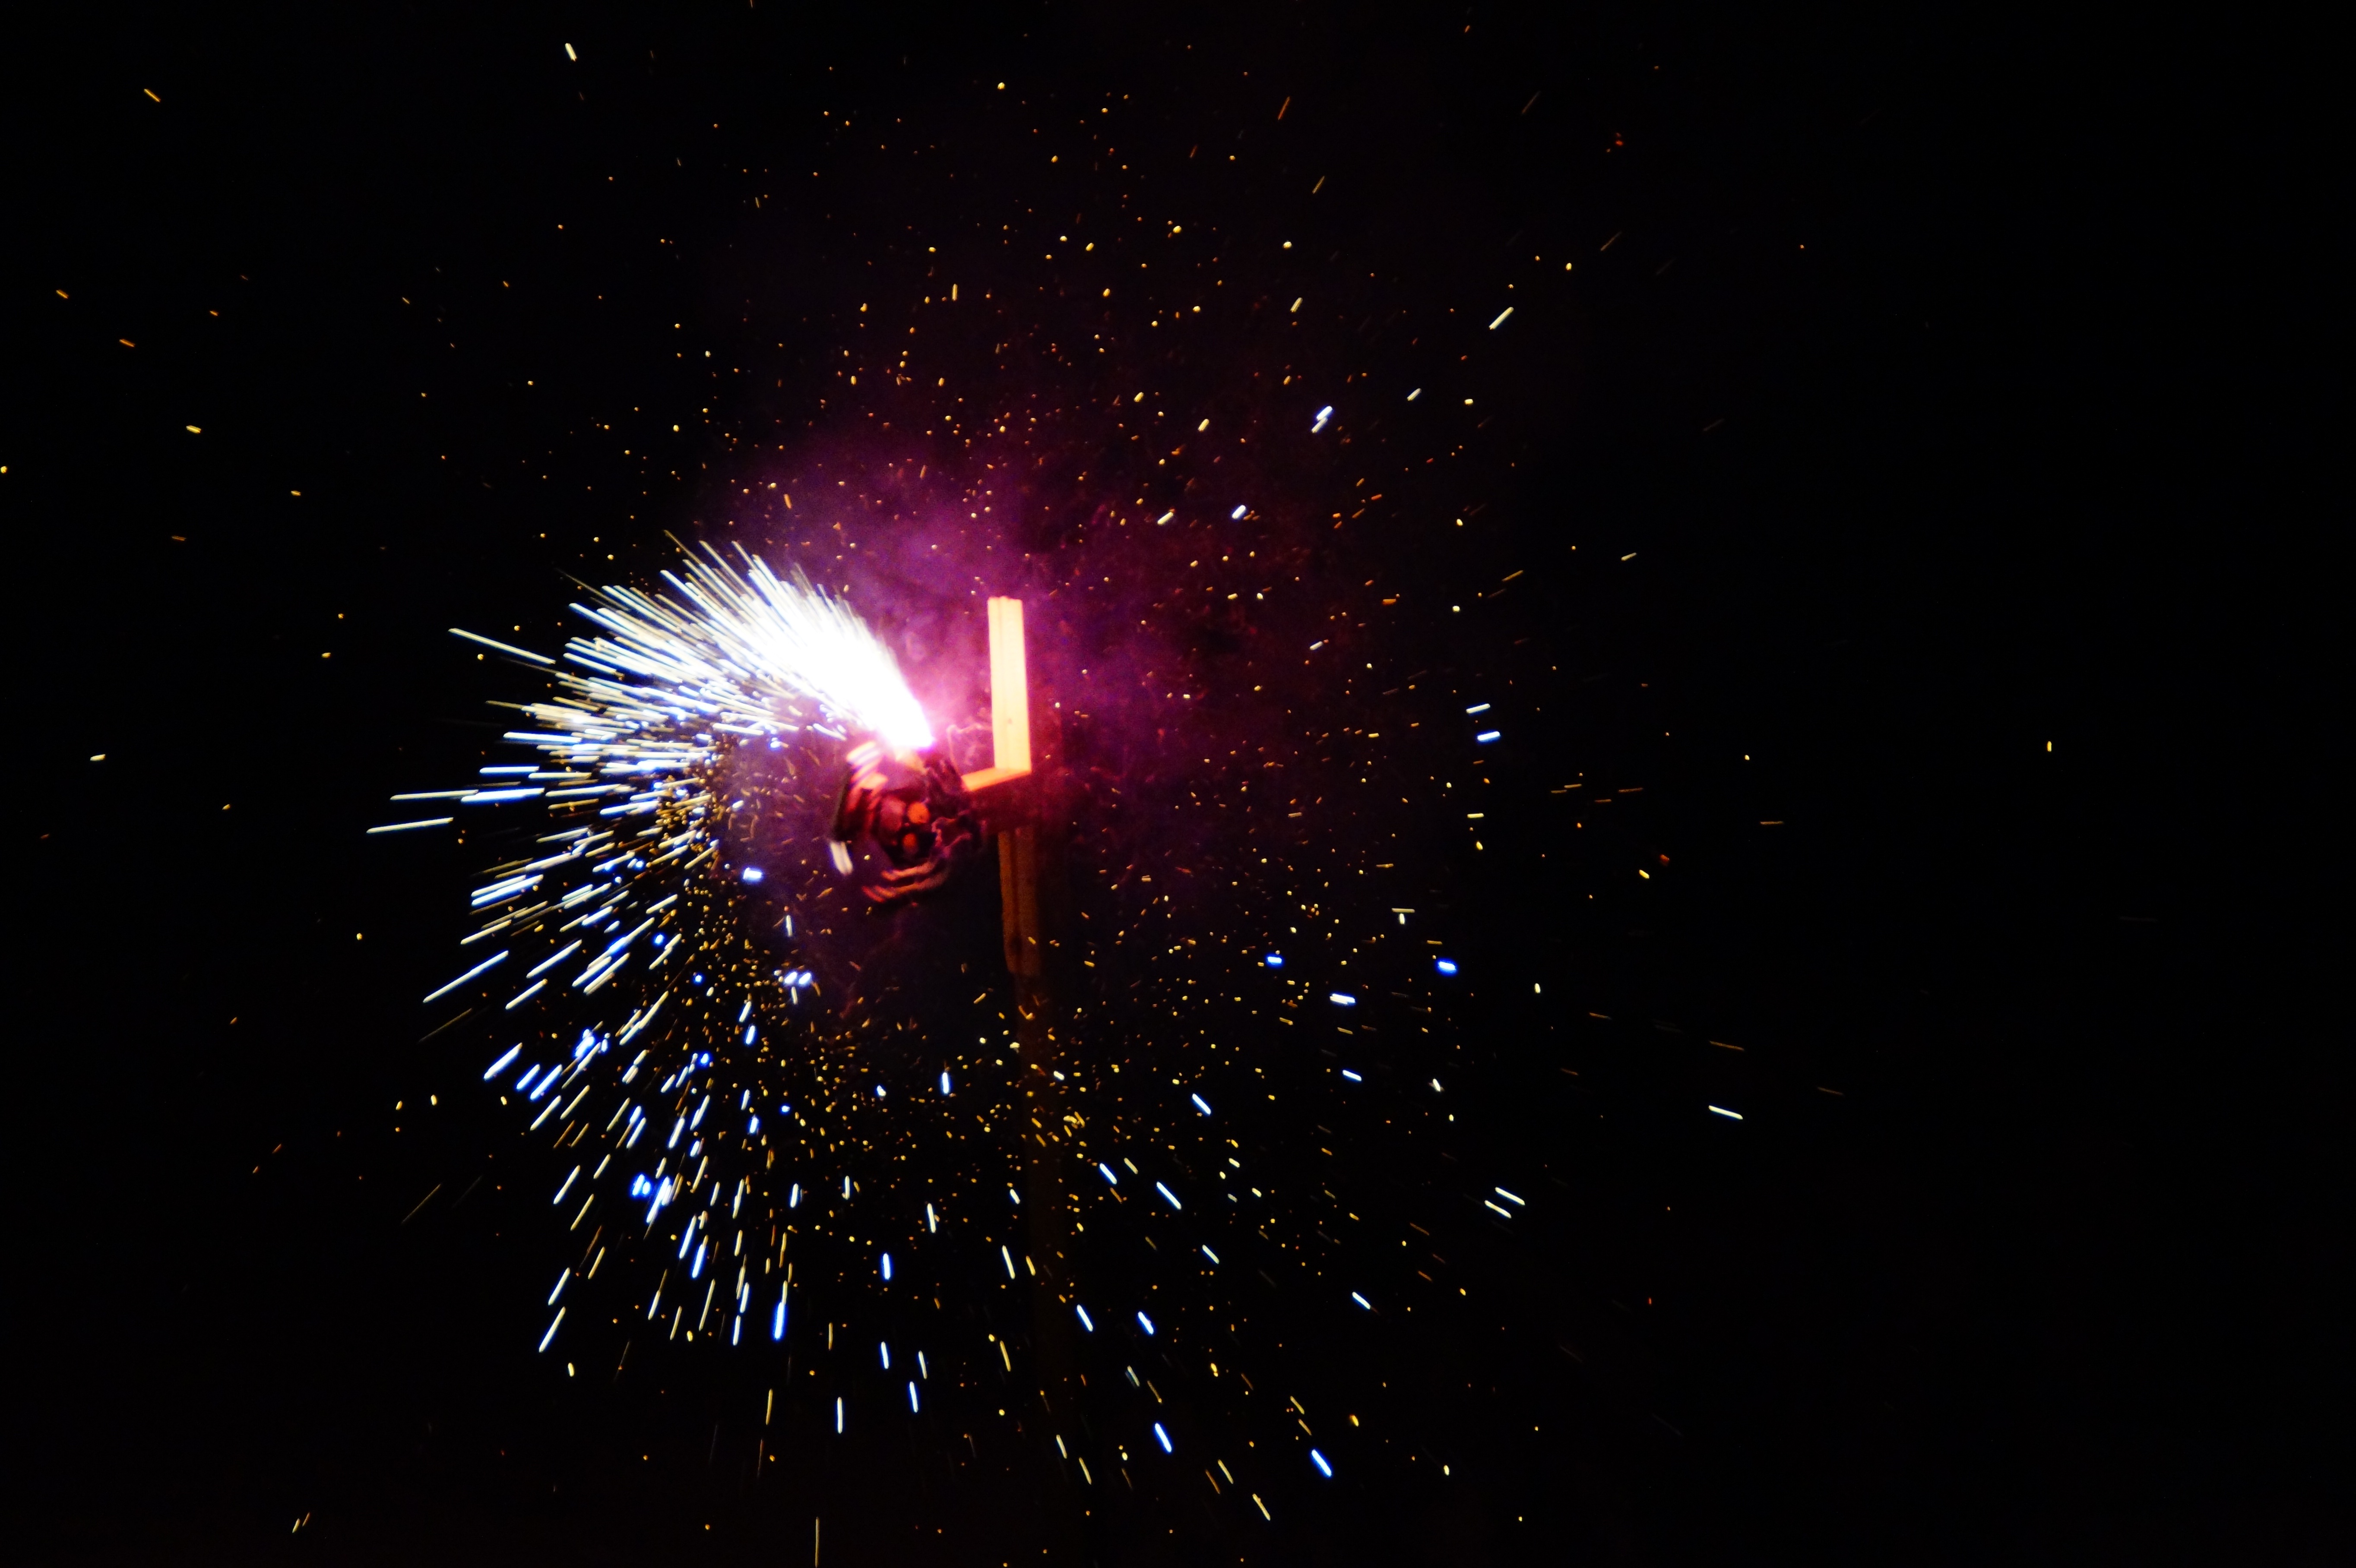
light, sun, night, dark, recreation, spray, fire, object, black, at night, fireworks, event, sylvester, turning, new year's eve, outdoor recreation